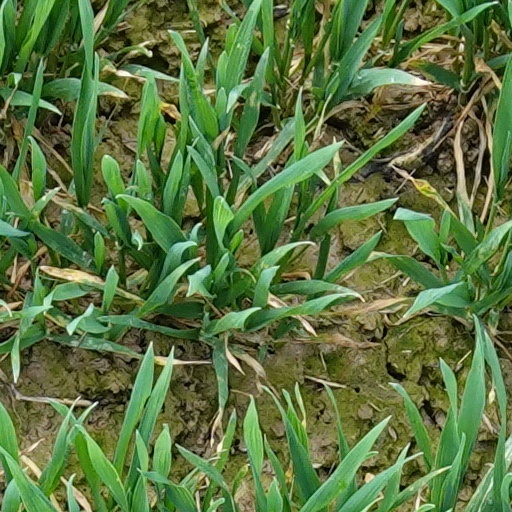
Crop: wheat